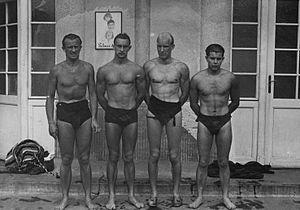
Árpád Lengyel est un nageur hongrois spécialiste des épreuves de nage libre et de dos.
Ödön Gróf est un nageur hongrois spécialiste des épreuves de nage libre.